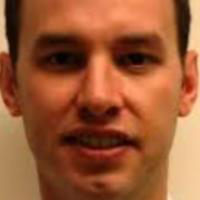
Age group: age 21-30